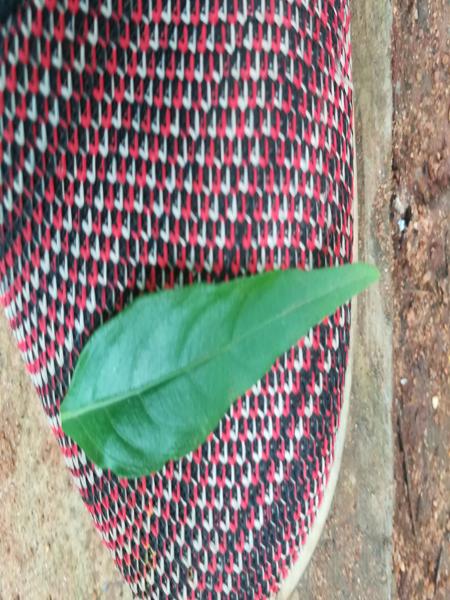
Plant: Nelavembu